The Book of Bunny Suicides

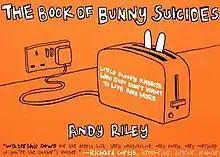
First edition cover

The Book of Bunny Suicides: Little Fluffy Rabbits Who Just Don't Want to Live Any More (2003) is a collection of mostly one-image black comedy cartoons drawn by author Andy Riley.